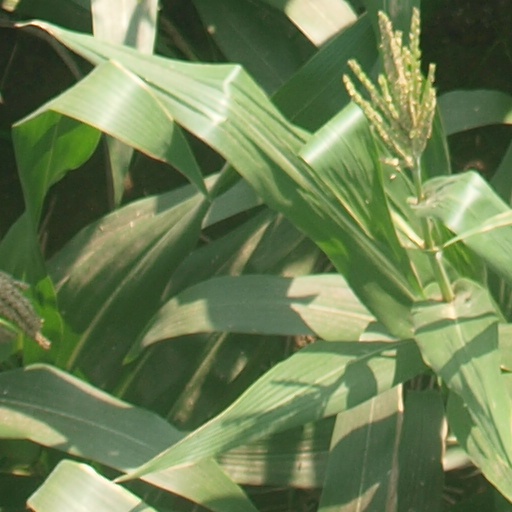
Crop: maize; corn